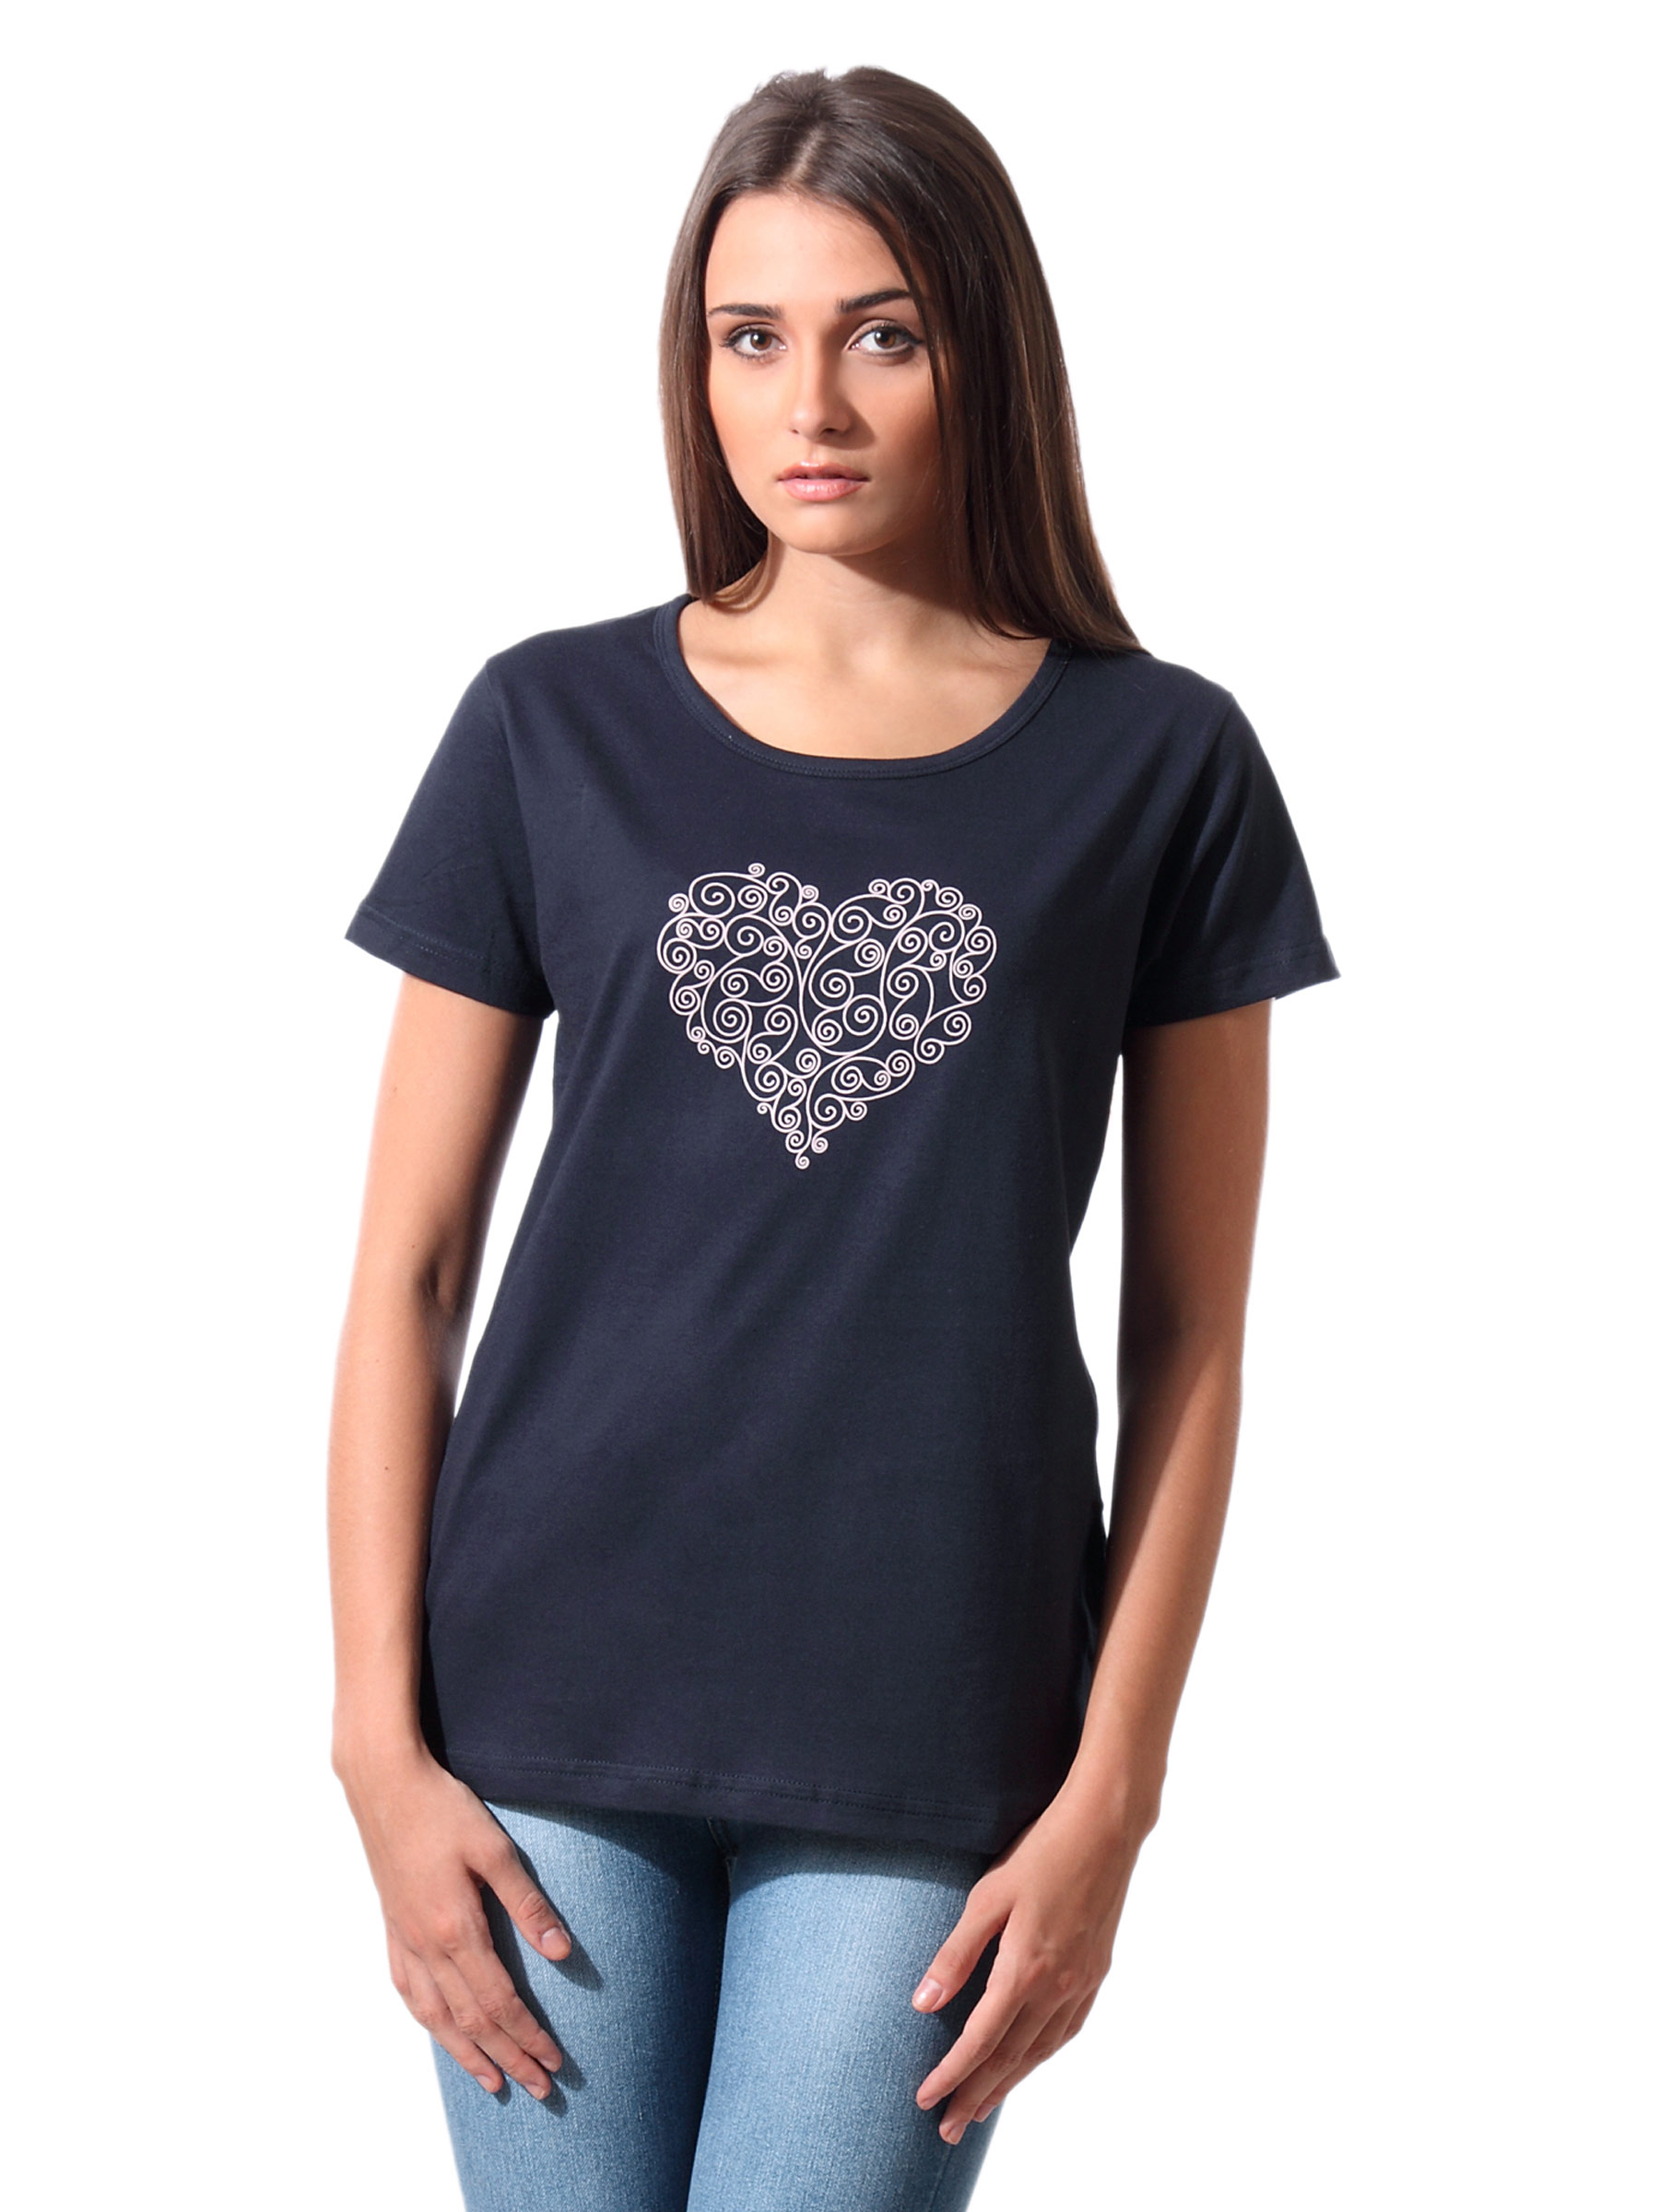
Tantra Women Navy Blue Curly Heart T-shirt
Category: Apparel / Topwear / Tshirts
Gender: Women
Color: Navy Blue
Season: Summer 2012
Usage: Casual